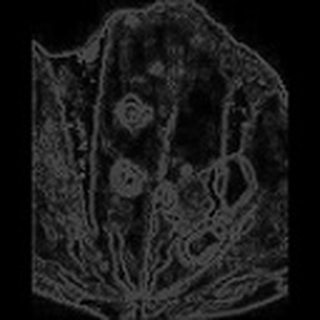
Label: cotton_target_spot